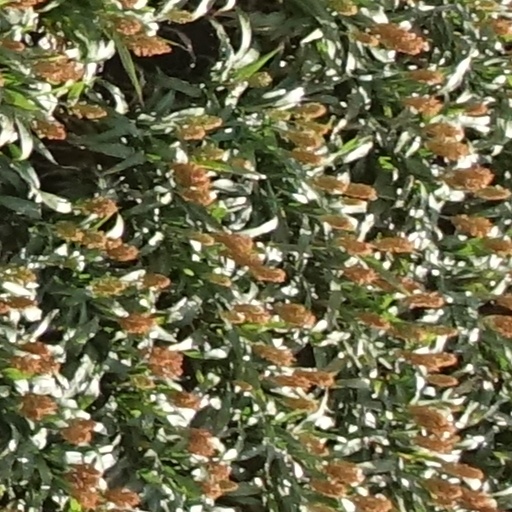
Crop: sorghum